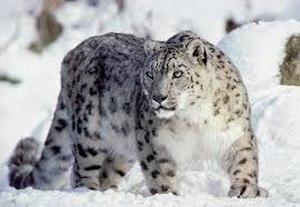
Avec l’importante perte de biodiversité actuelle, la conservation des populations devient un enjeu majeur pour le maintien de la biodiversité. Les techniques de capture-marquage-recapture et les modèles mathématiques associés ont un rôle prépondérant pour la mise en place d’une politique de préservation à long terme des populations, des communautés et des écosystèmes tout en maintenant une économie stable.